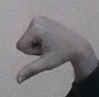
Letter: waw